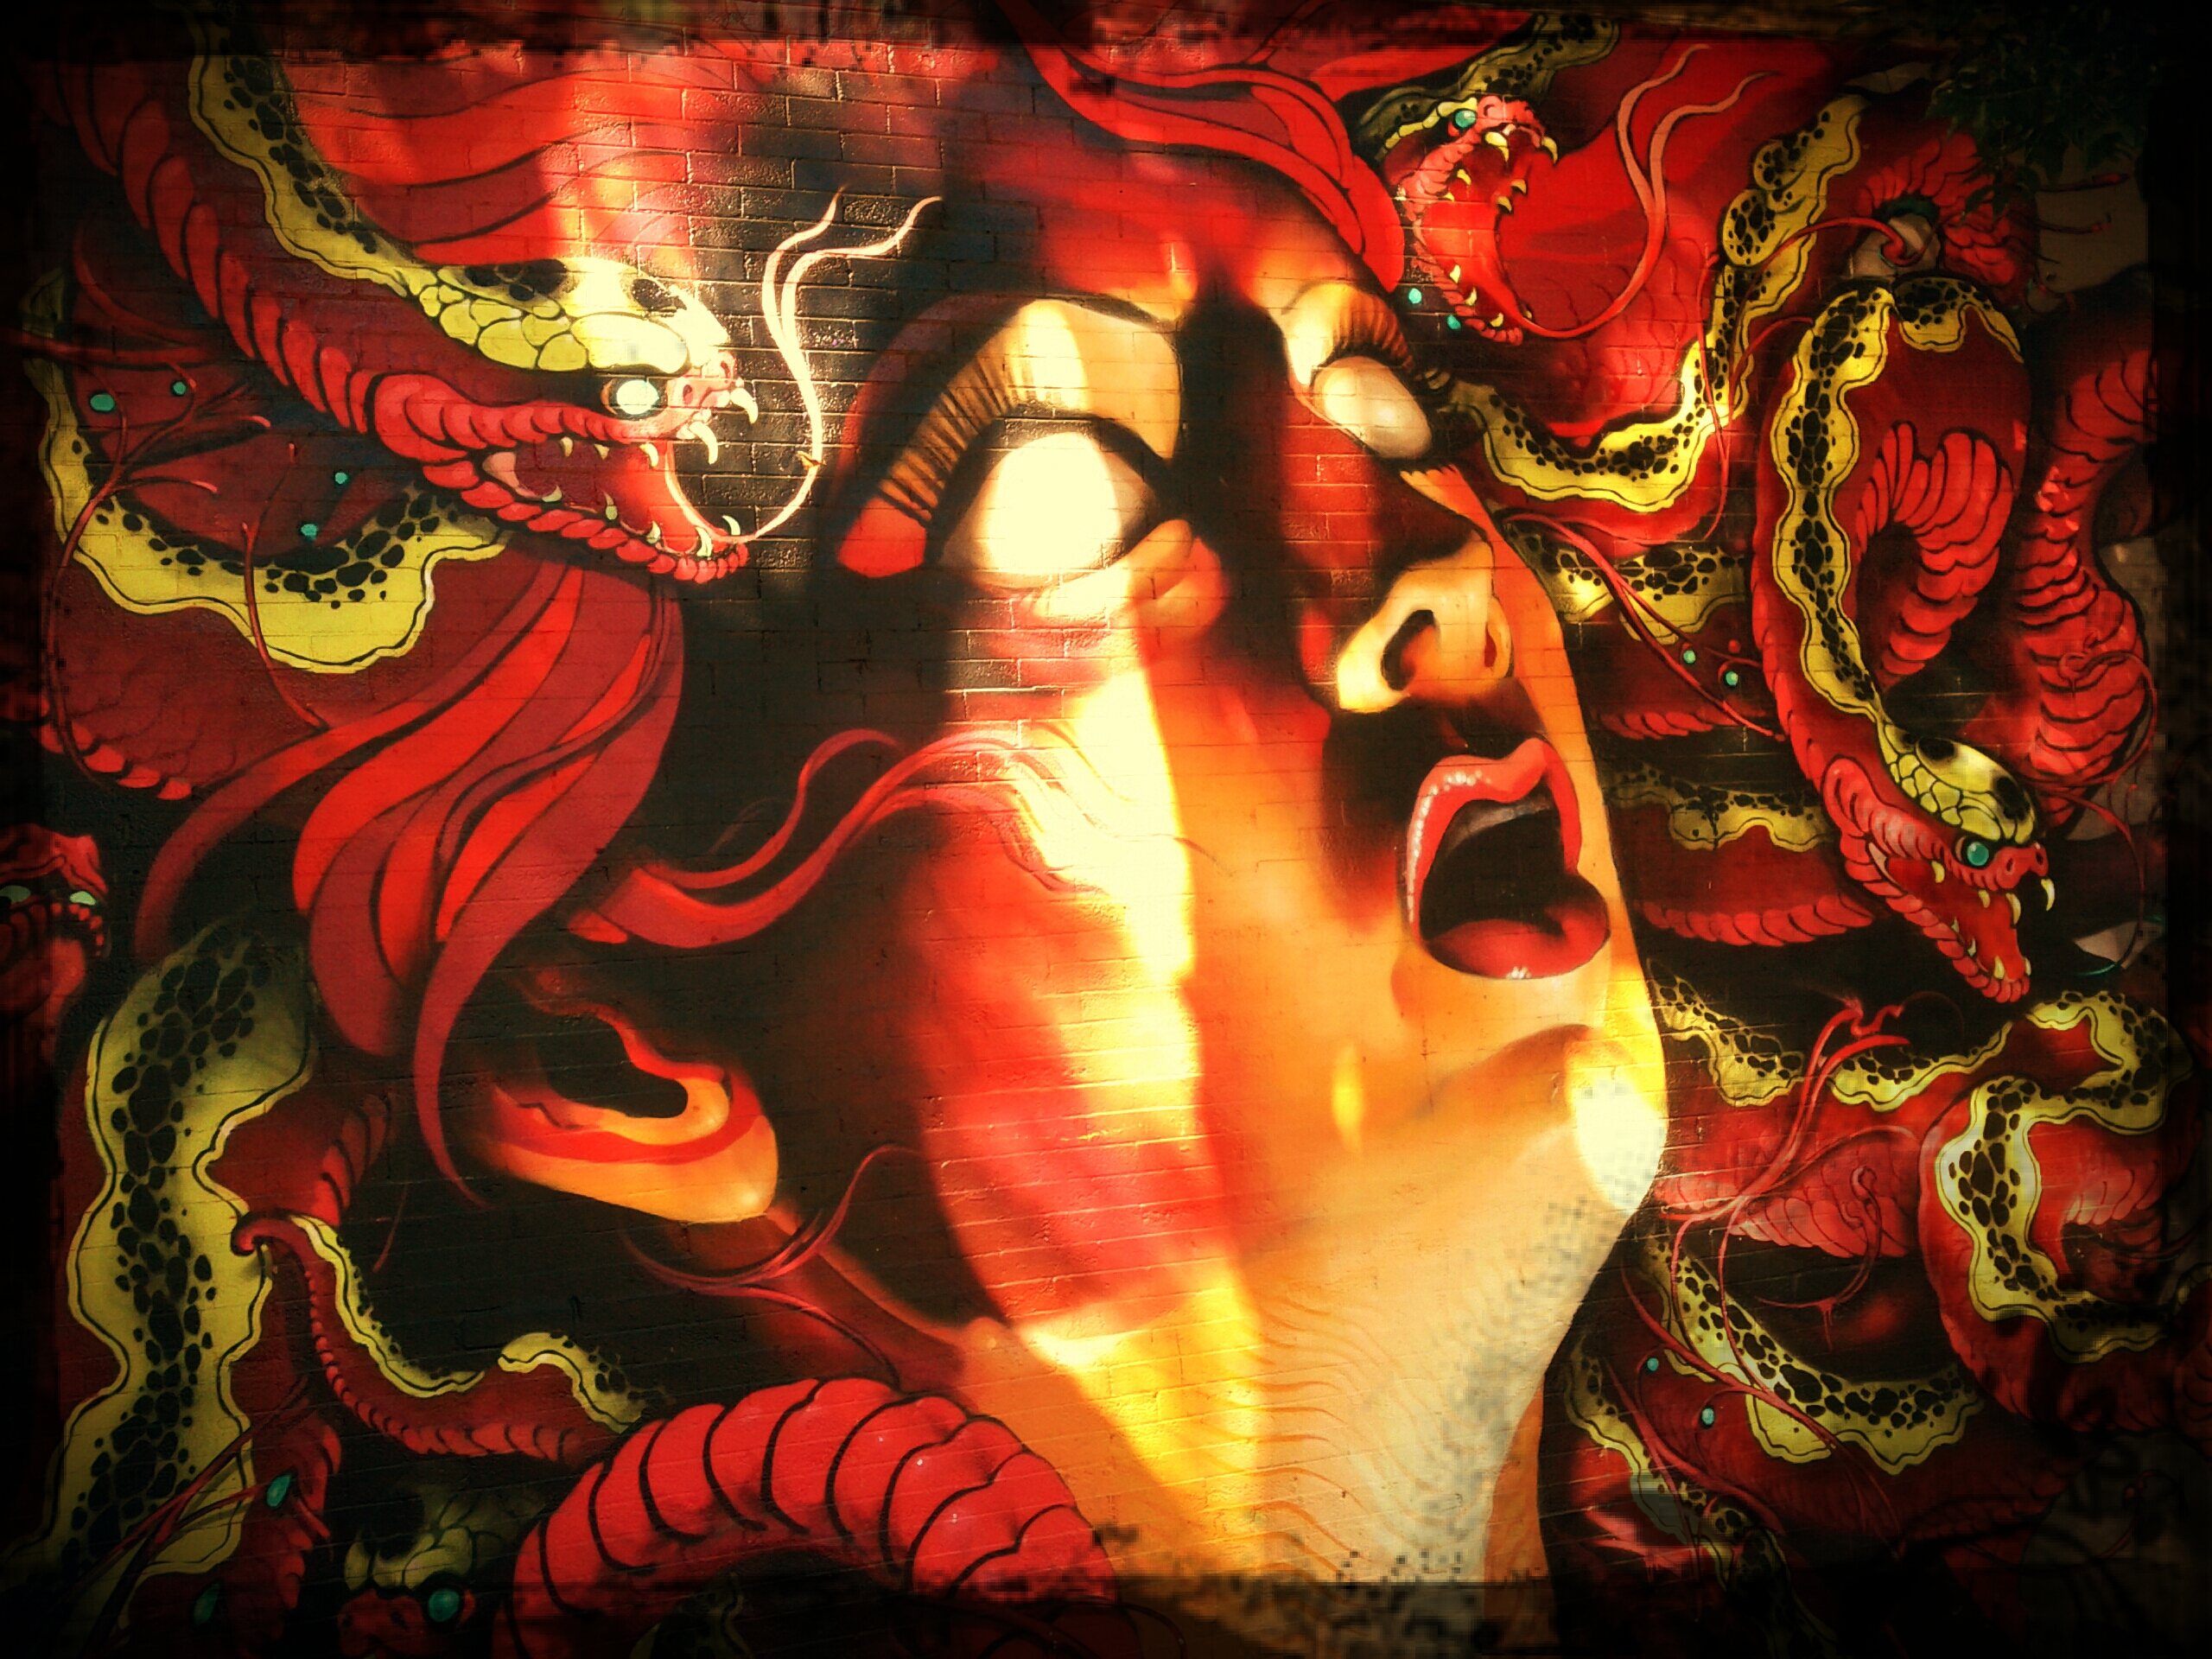
hair, street, red, painting, face, eyes, art, sanfrancisco, head, bricks, mural, mygearandme, mygearandmepremium, serpents, snakes, modern art, flickrandroidapp filter none, haight, ashbury, medussa, psychedelic art